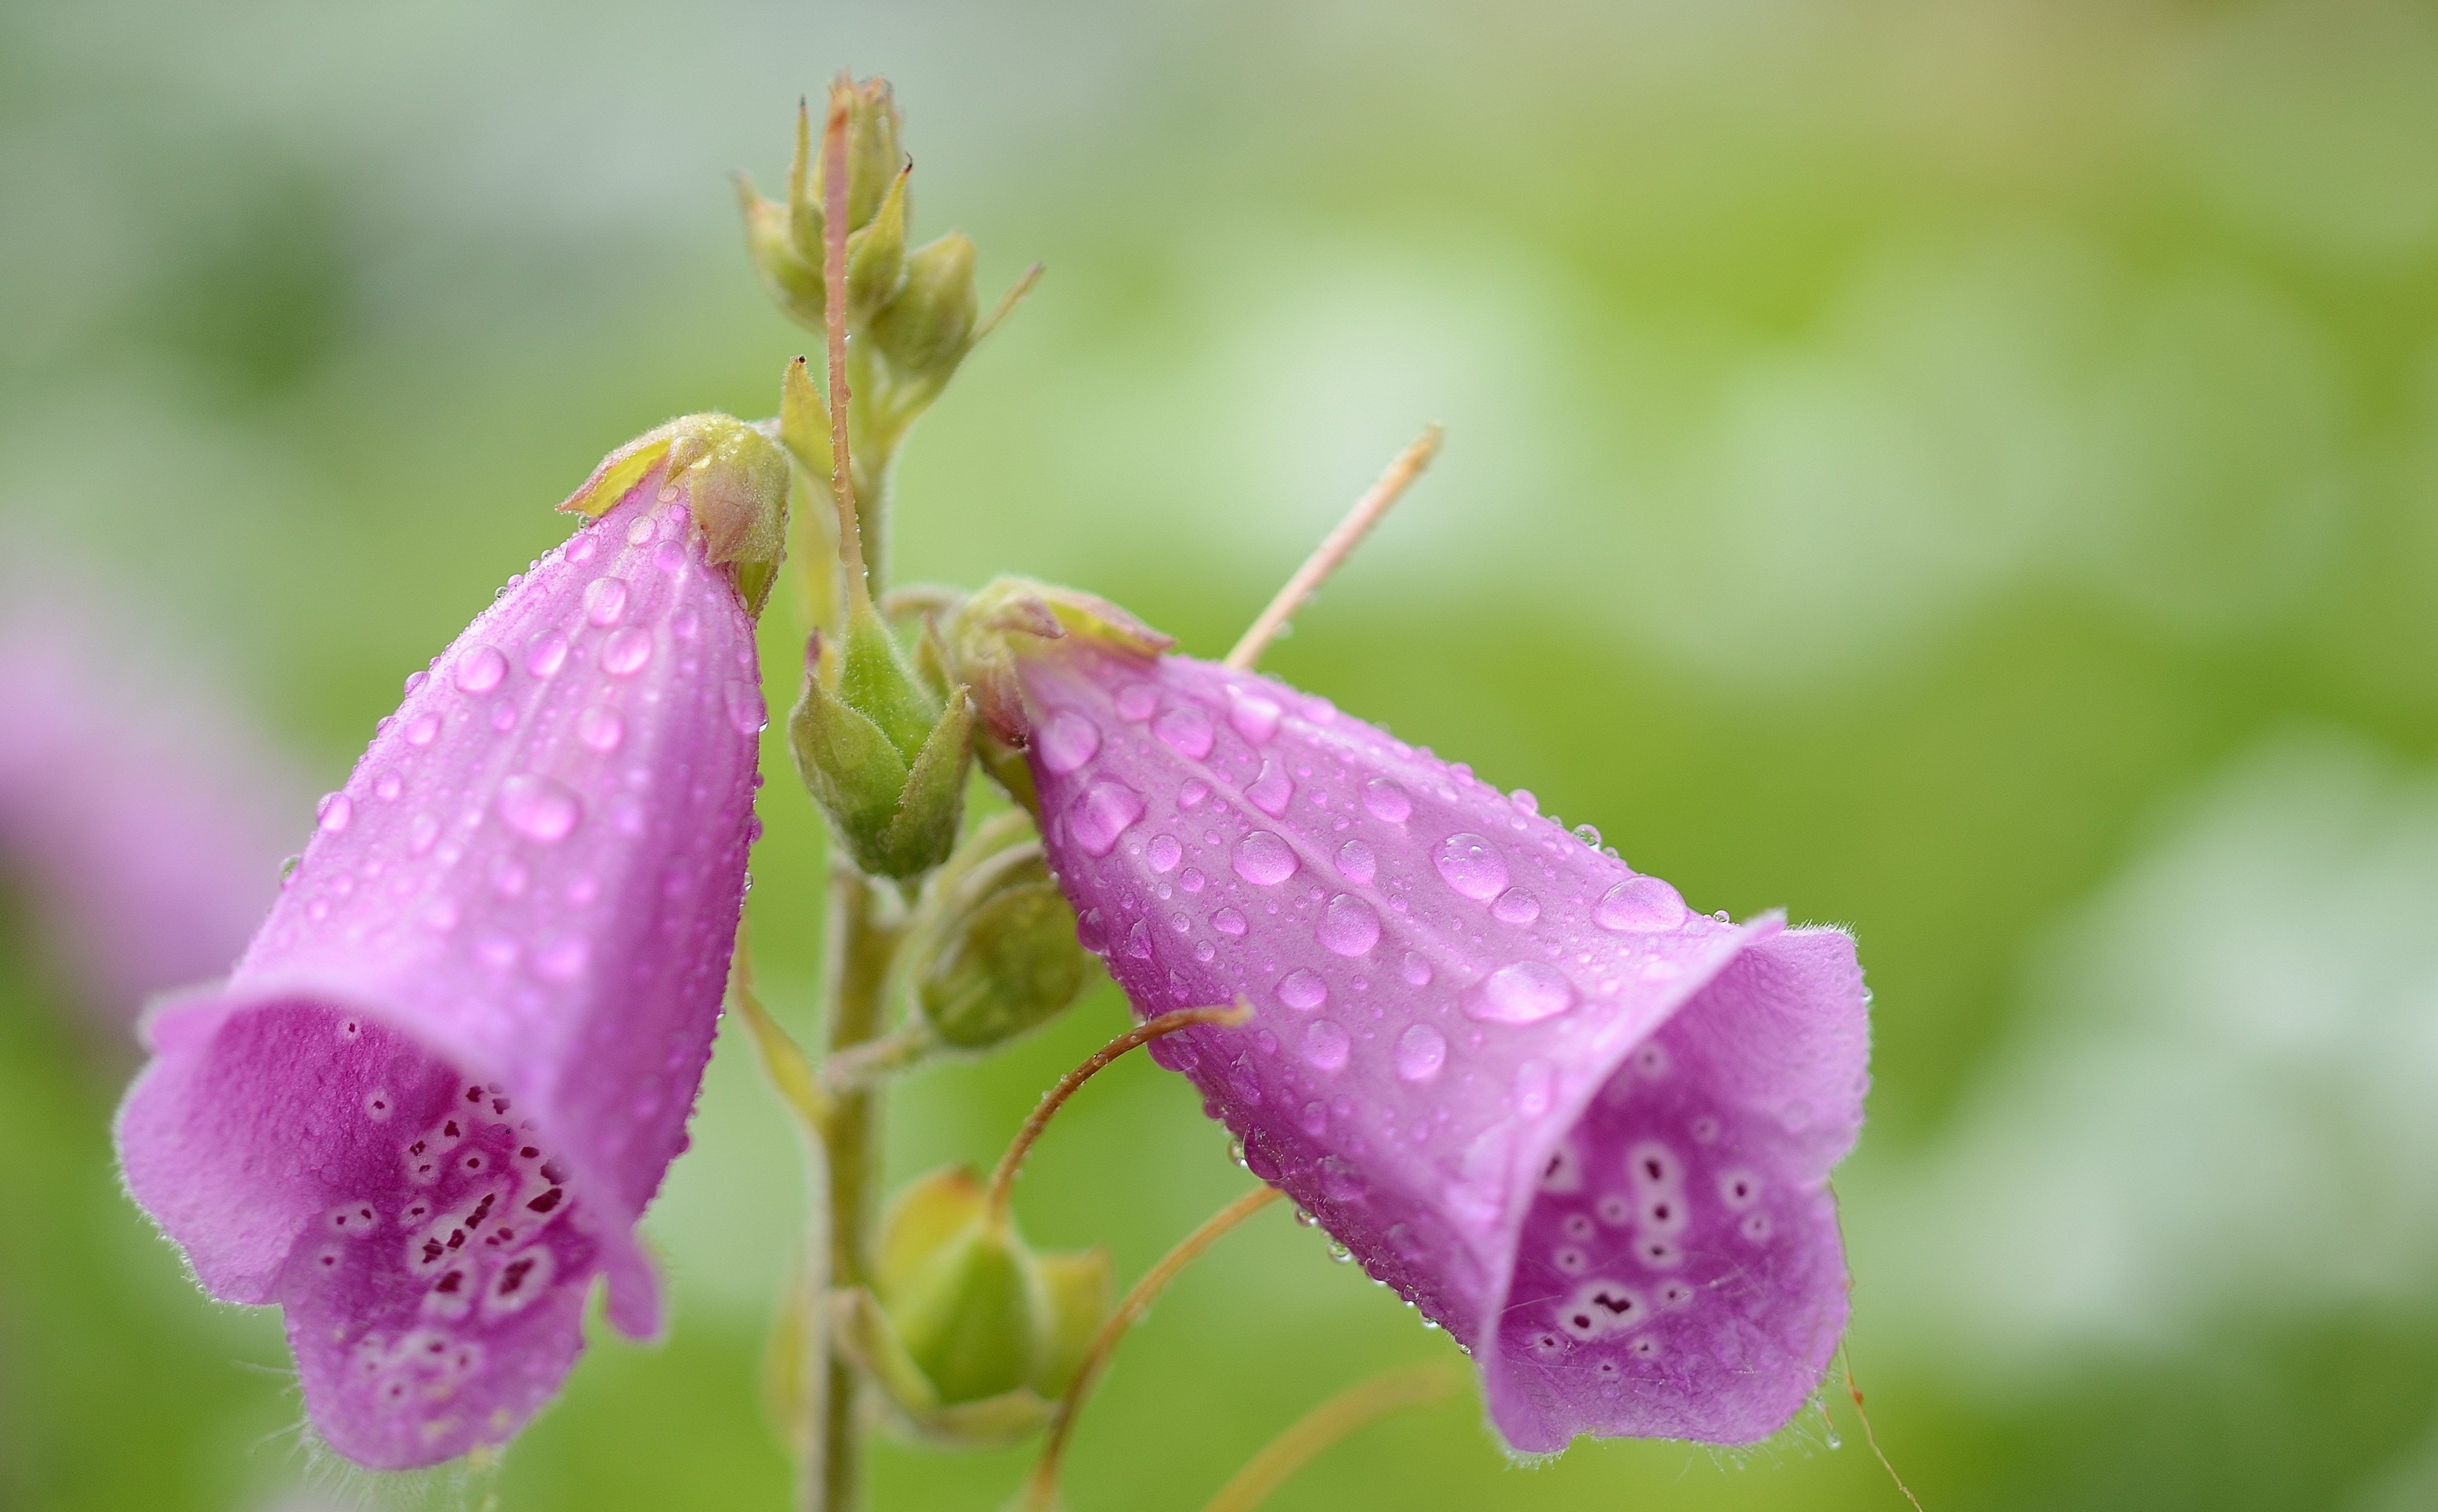
nature, blossom, drop, plant, photography, leaf, flower, petal, green, insect, macro, botany, colorful, yellow, pink, flora, fauna, rain drop, invertebrate, wildflower, close up, background, drops, lilac, lila, nectar, macro photography, flowering plant, drops plant leaves, plant stem, land plant